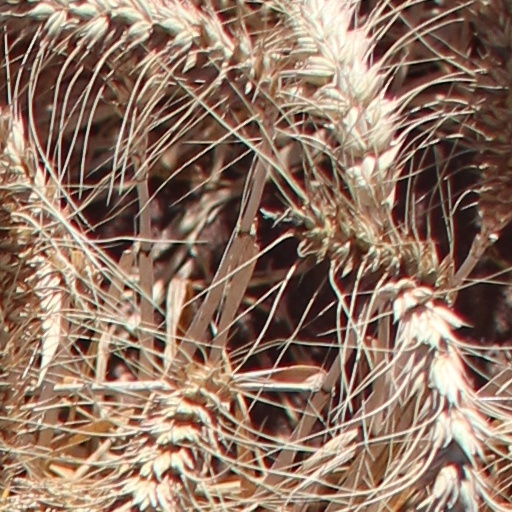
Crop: wheat